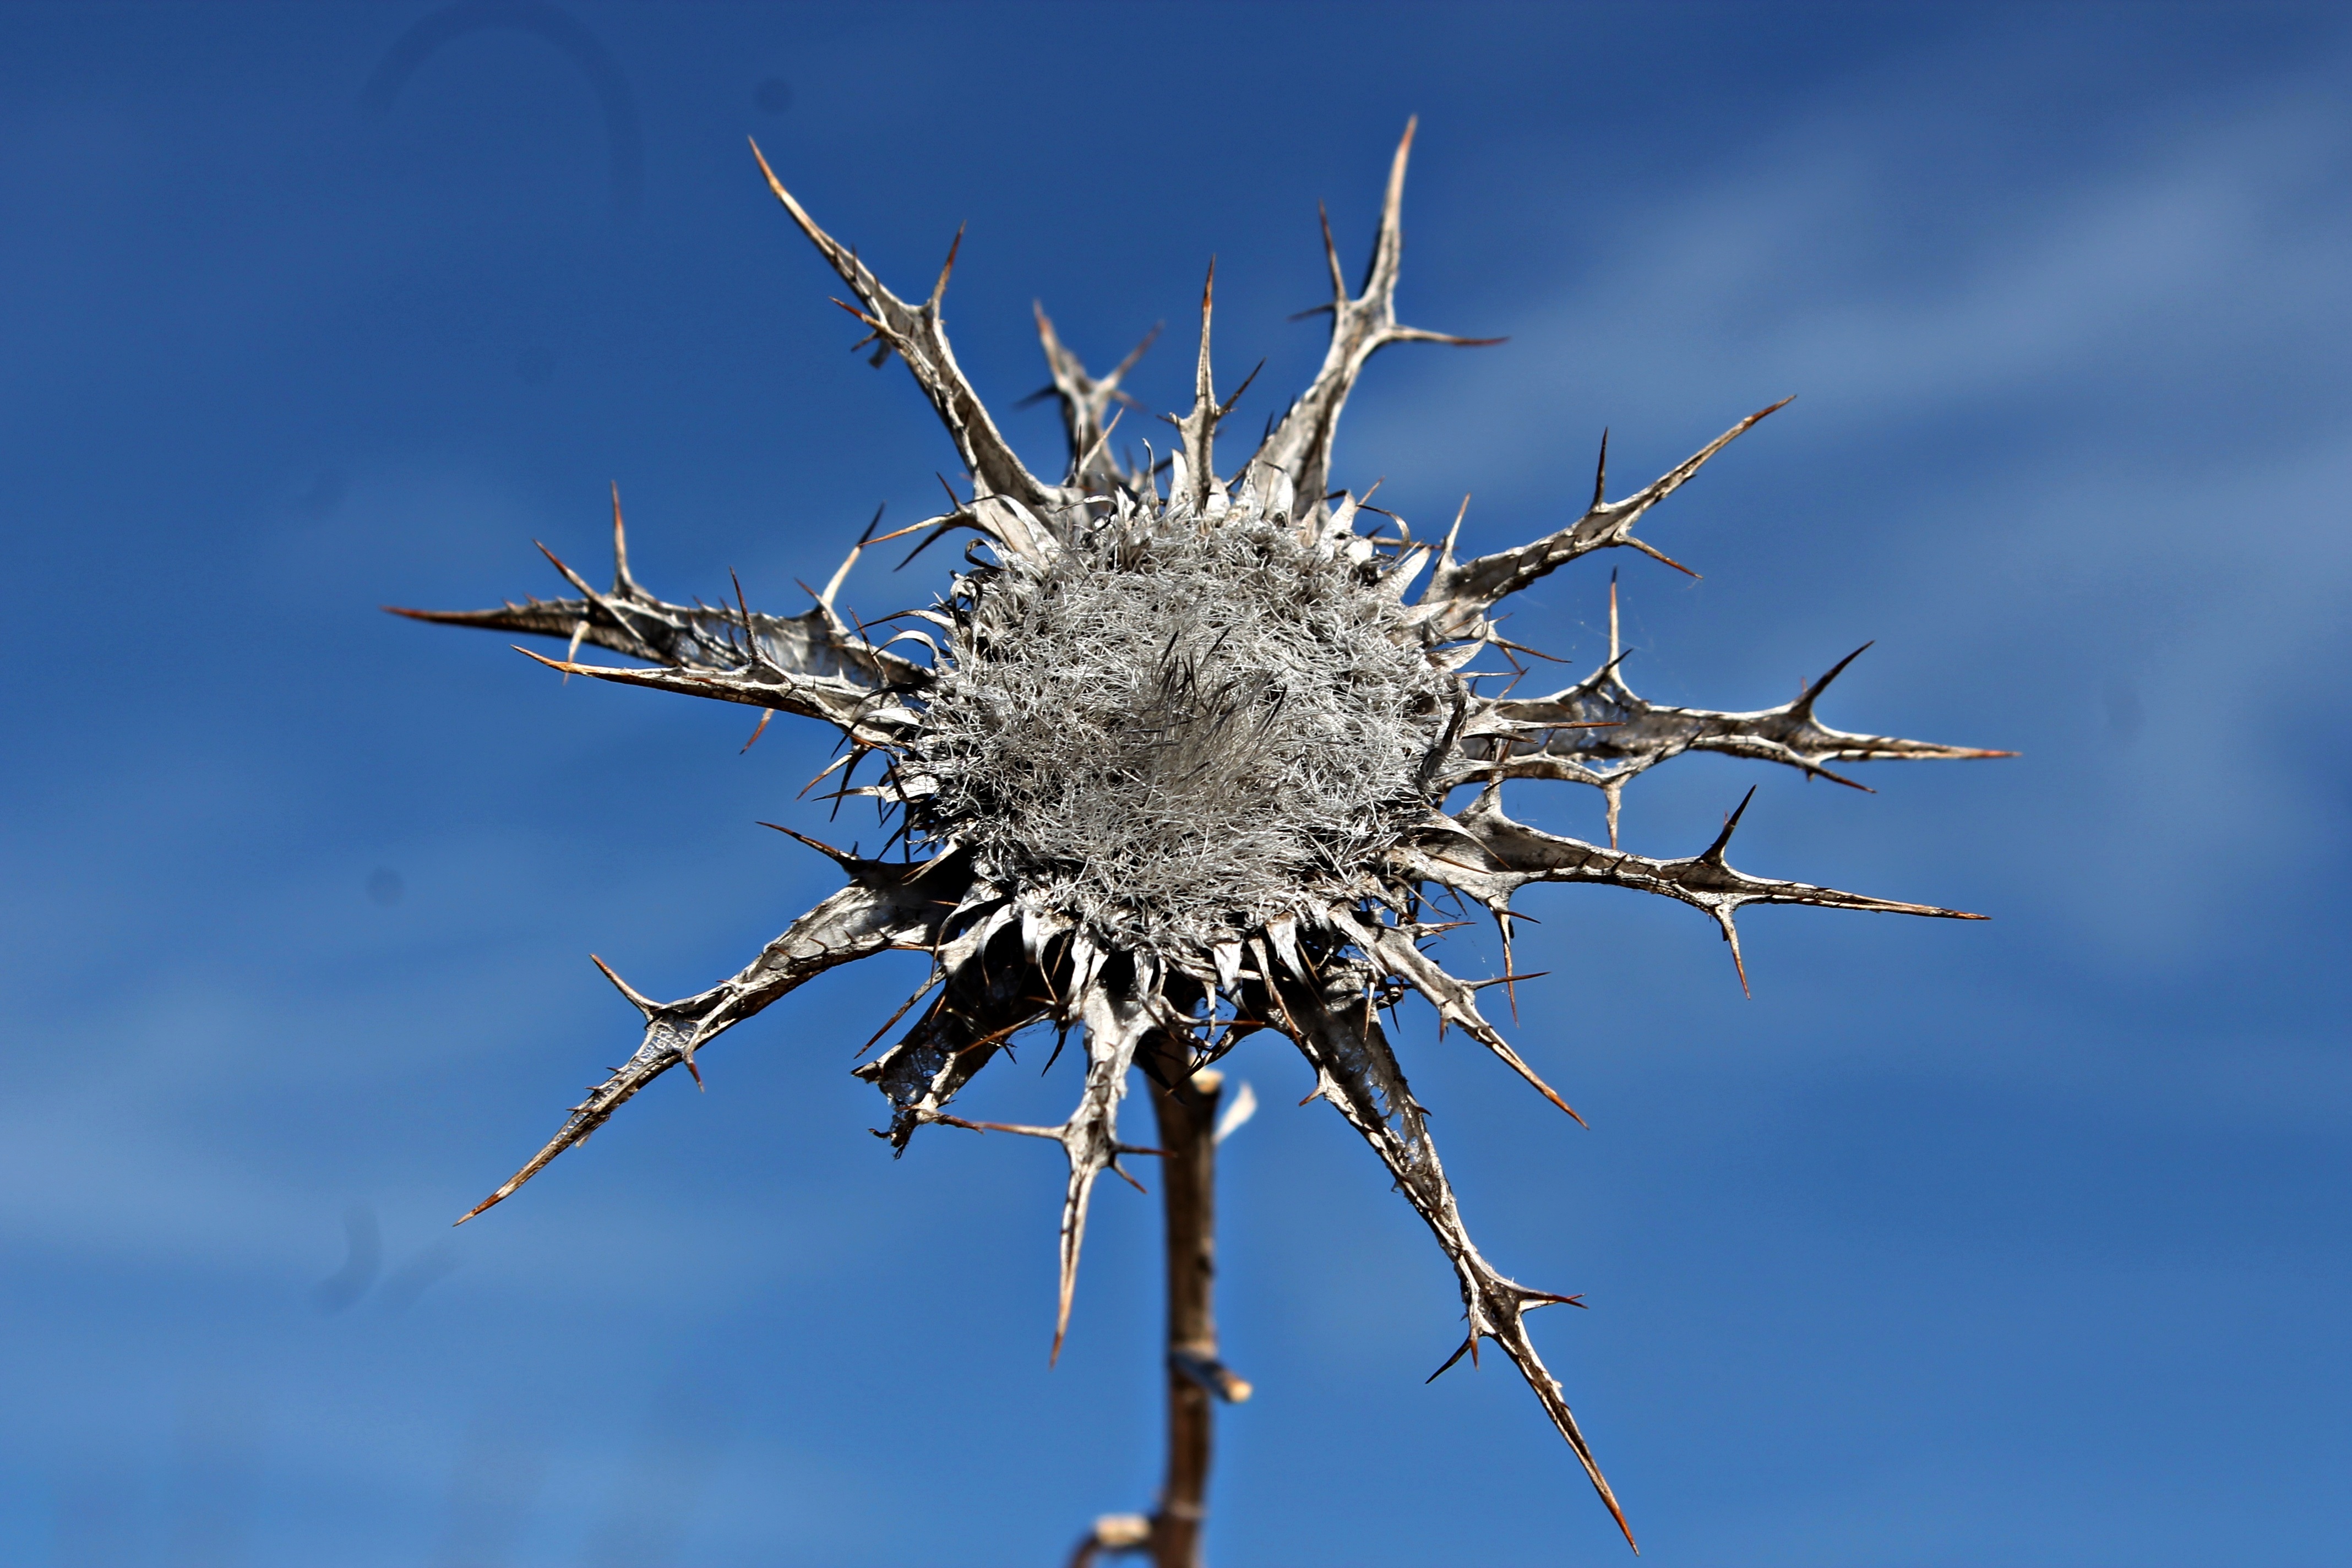
tree, nature, branch, snow, winter, plant, sky, sunset, field, flower, wind, frost, wild, reflection, macro, blue, flora, twig, thorns, thistle, herbaceous, macro photography, dry thistle, thorns spines and prickles